Mohamed Atta

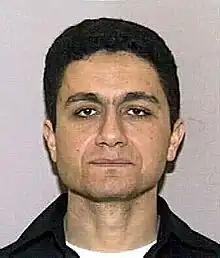
Atta in May 2001

Mohamed Atta (1 September 196811 September 2001) was an Egyptian terrorist hijacker for al-Qaeda. Ideologically a pan-Islamist, he was the ringleader of the September 11 attacks and served as the hijacker-pilot of American Airlines Flight 11, which he crashed into the North Tower of the original World Trade Center as part of the coordinated suicide attacks. Aged 33, he was the oldest of the 19 hijackers who took part in the mission. Before the attacks, he worked as a construction engineer.